Liz Young

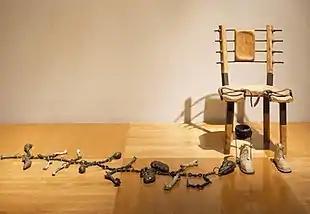
Liz Young, "The Birth/Death Chair with Rawhide Shoes, Bones and Organs", chair, rawhide shoes, and cast iron, bronze and lead, 48" x 84" x 36", 1993. Los Angeles County Museum of Art collection.

Young was sometimes labelled a conceptual artist, due to a generative approach that clusters diverse objects, materials, mediums, and ideas to achieve its expression. She differed from such artists, however, in her commitment to workmanship, materiality, and leaving evidence of ritualistic, labor-intensive processes such as industrial fabrication and needlecraft. Her work combined fabricated elements (ranging from welded cages and hand-crafted nails to clothing and taxidermy animals), organic materials, and familiar objects evoking memory, which she refashioned and recontextualized. She explored themes involving the body and its limits, the human condition, loss, and the inevitability of nature; writers described her art, variously, as challenging and visceral, unsettling, black-humored, and autobiographical, emotional and haunting.